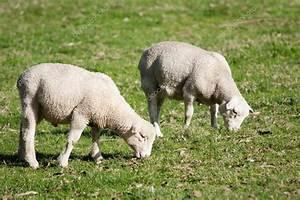
sheep